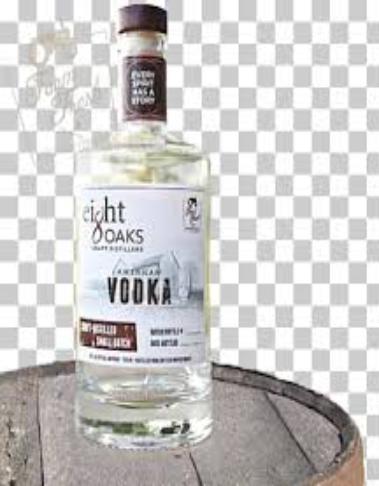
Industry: Food